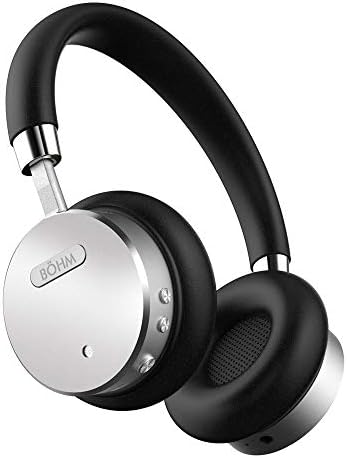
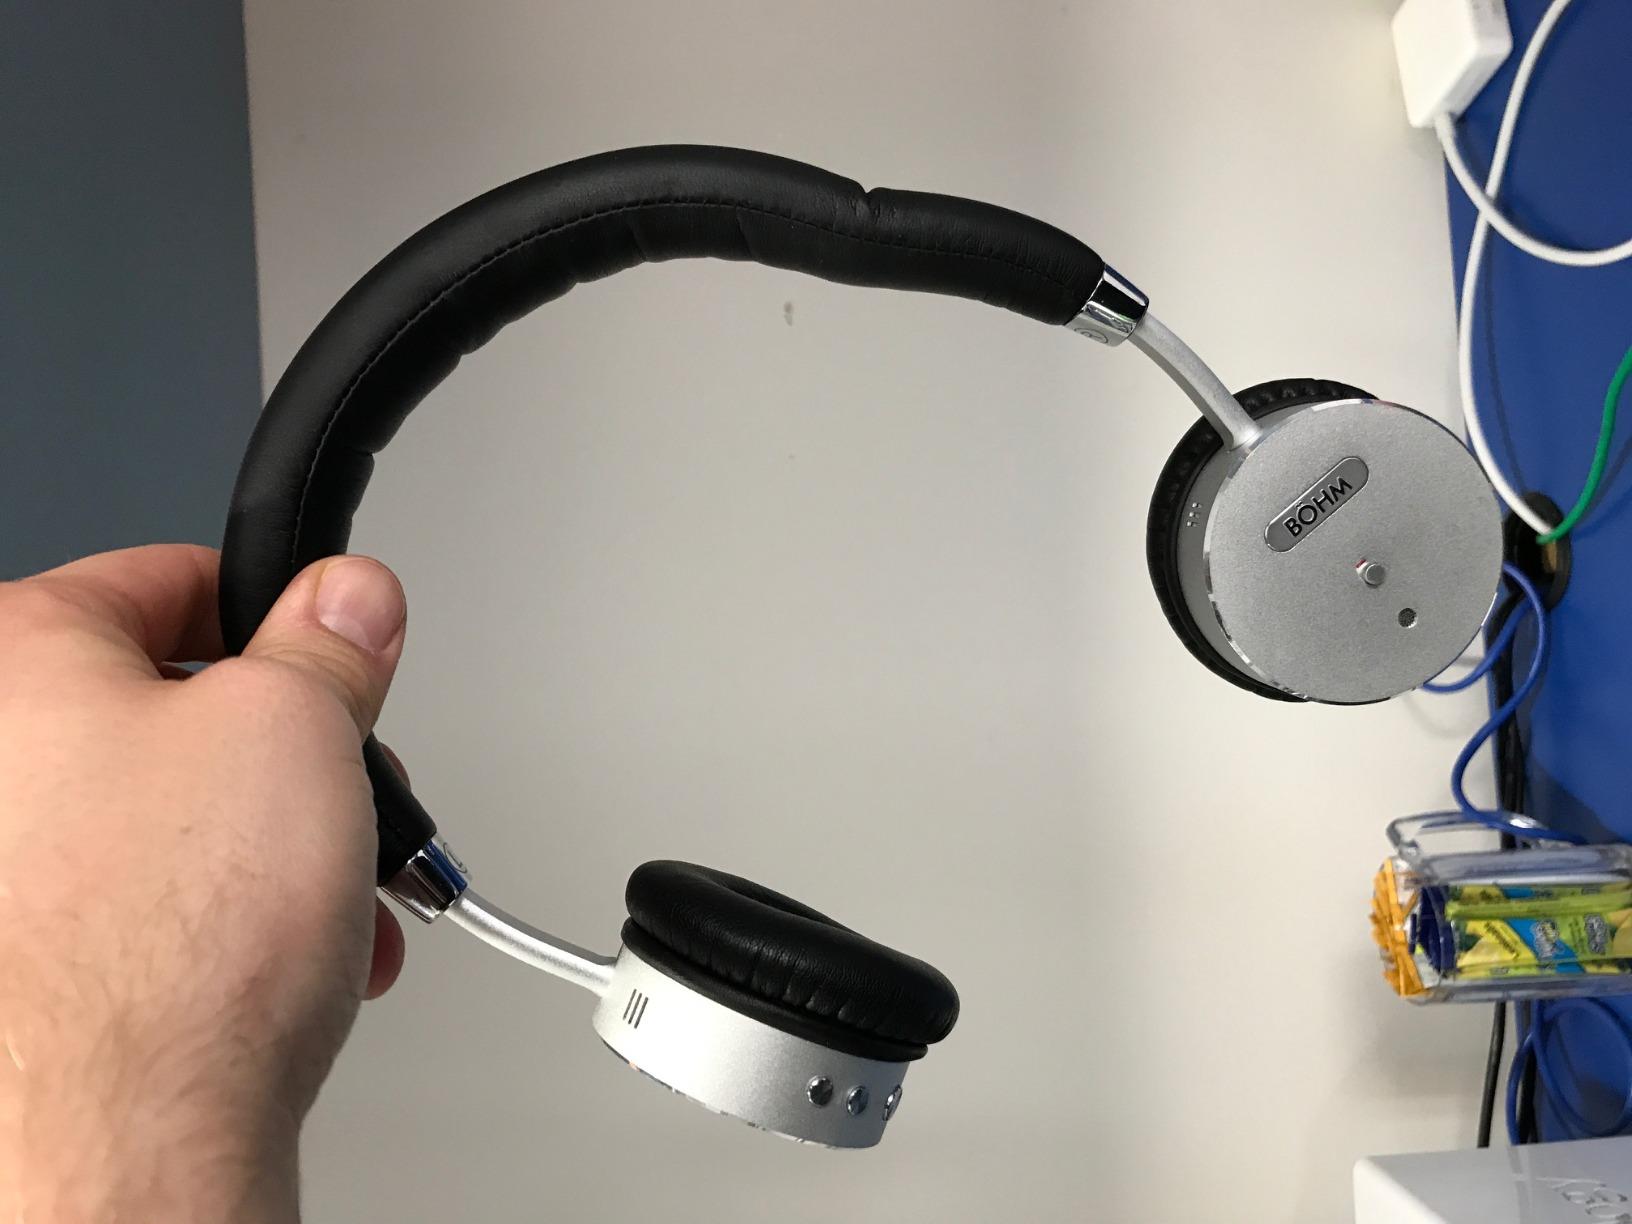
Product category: headphones
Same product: yes